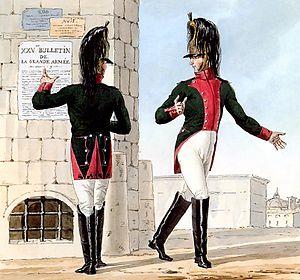
Le 10ᵉ régiment de dragons, est une unité de cavalerie de l'armée française, créé sous la Révolution à partir du régiment Mestre de Camp Général dragons, un régiment français d'Ancien Régime et dissous en 1962.
Le régiment Mestre de Camp Général dragons est un régiment de cavalerie français d'Ancien Régime créé en 1674 sous le nom de régiment de Tessé dragons devenu sous la Révolution le 10ᵉ régiment de dragons.